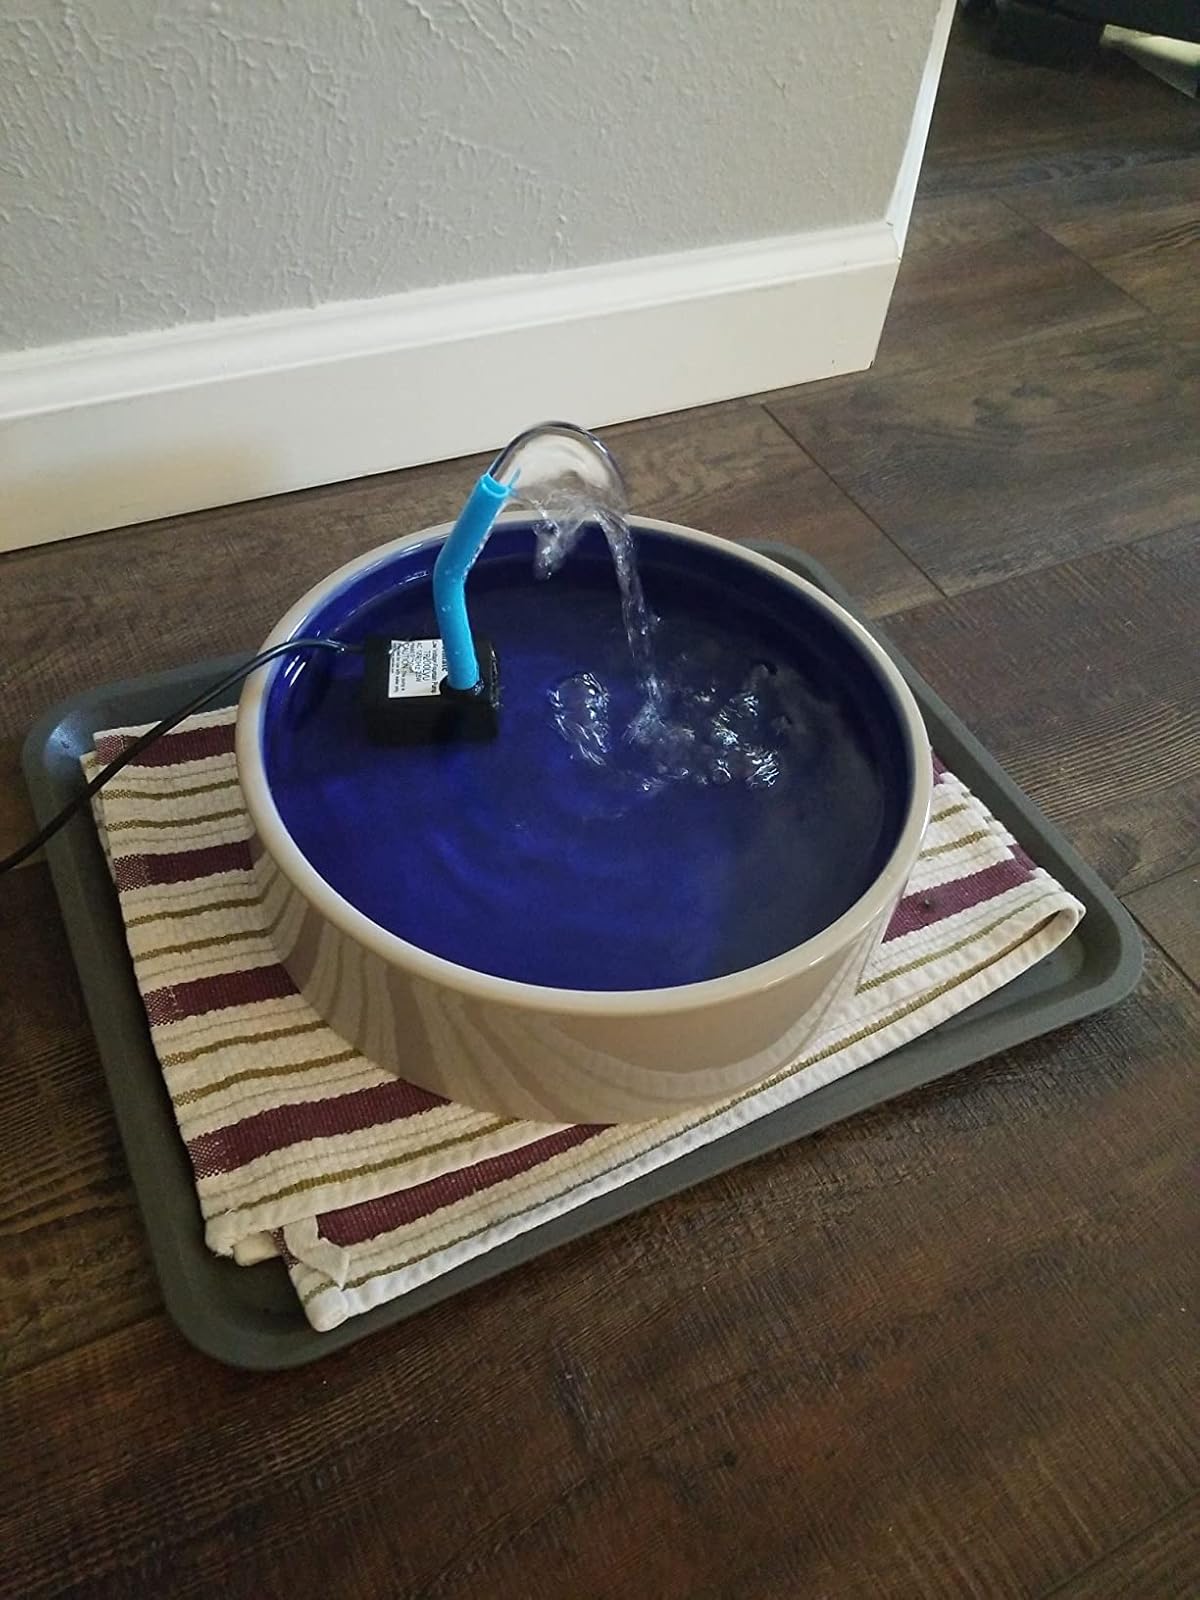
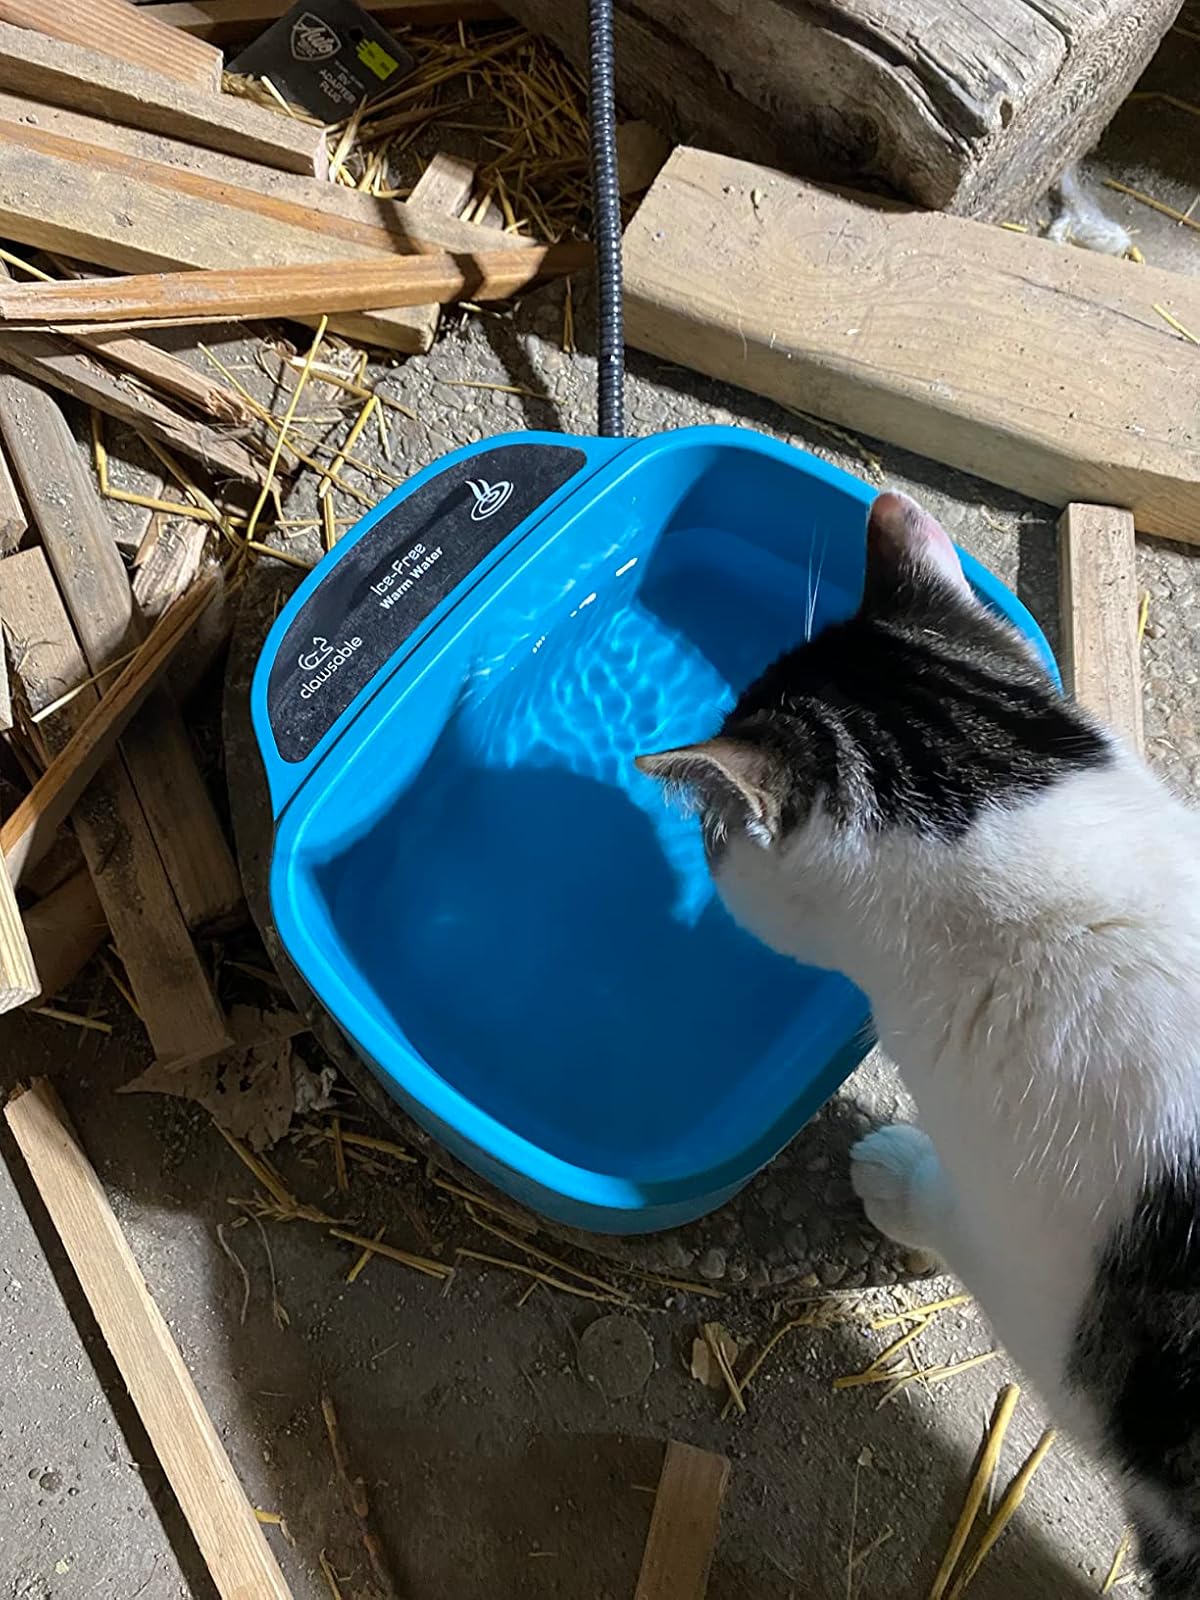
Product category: items_bowl
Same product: no